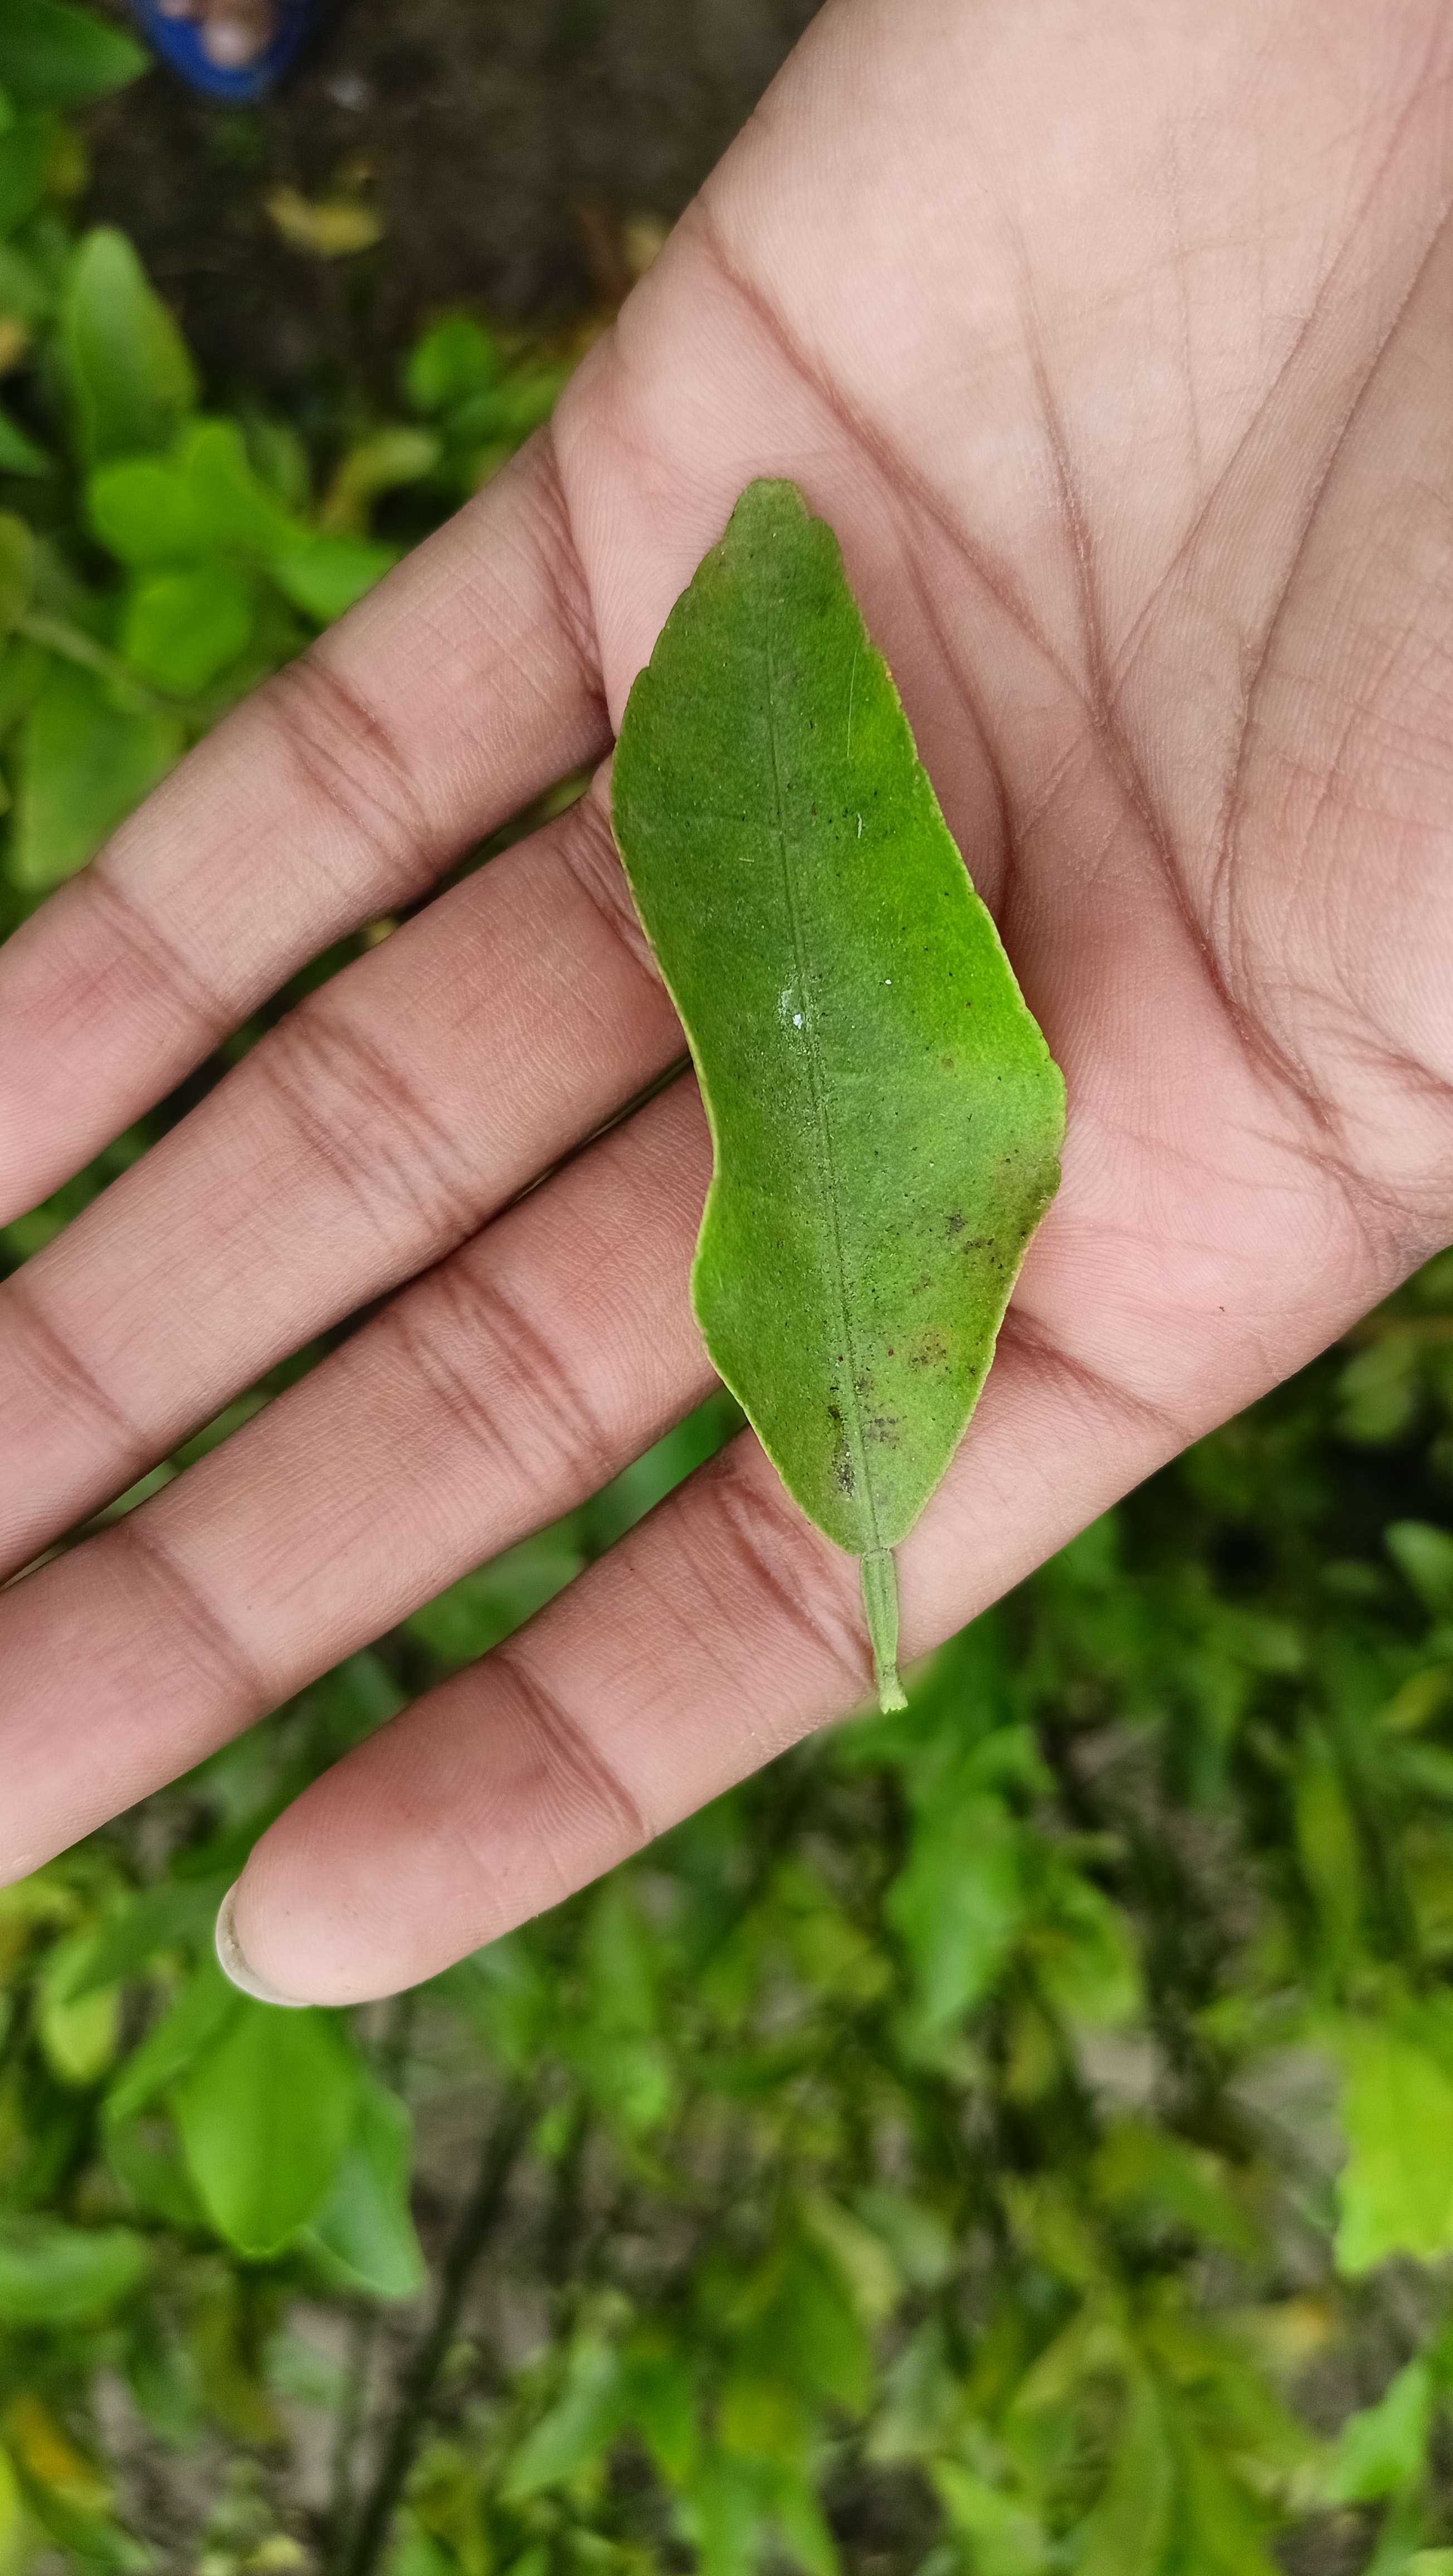
Mandarin leaf variety: Darjeling